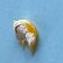
Maize quality: Bad